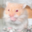
Label: hamster